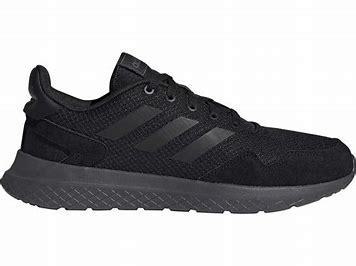
Brand: Adidas
Model: Archivo